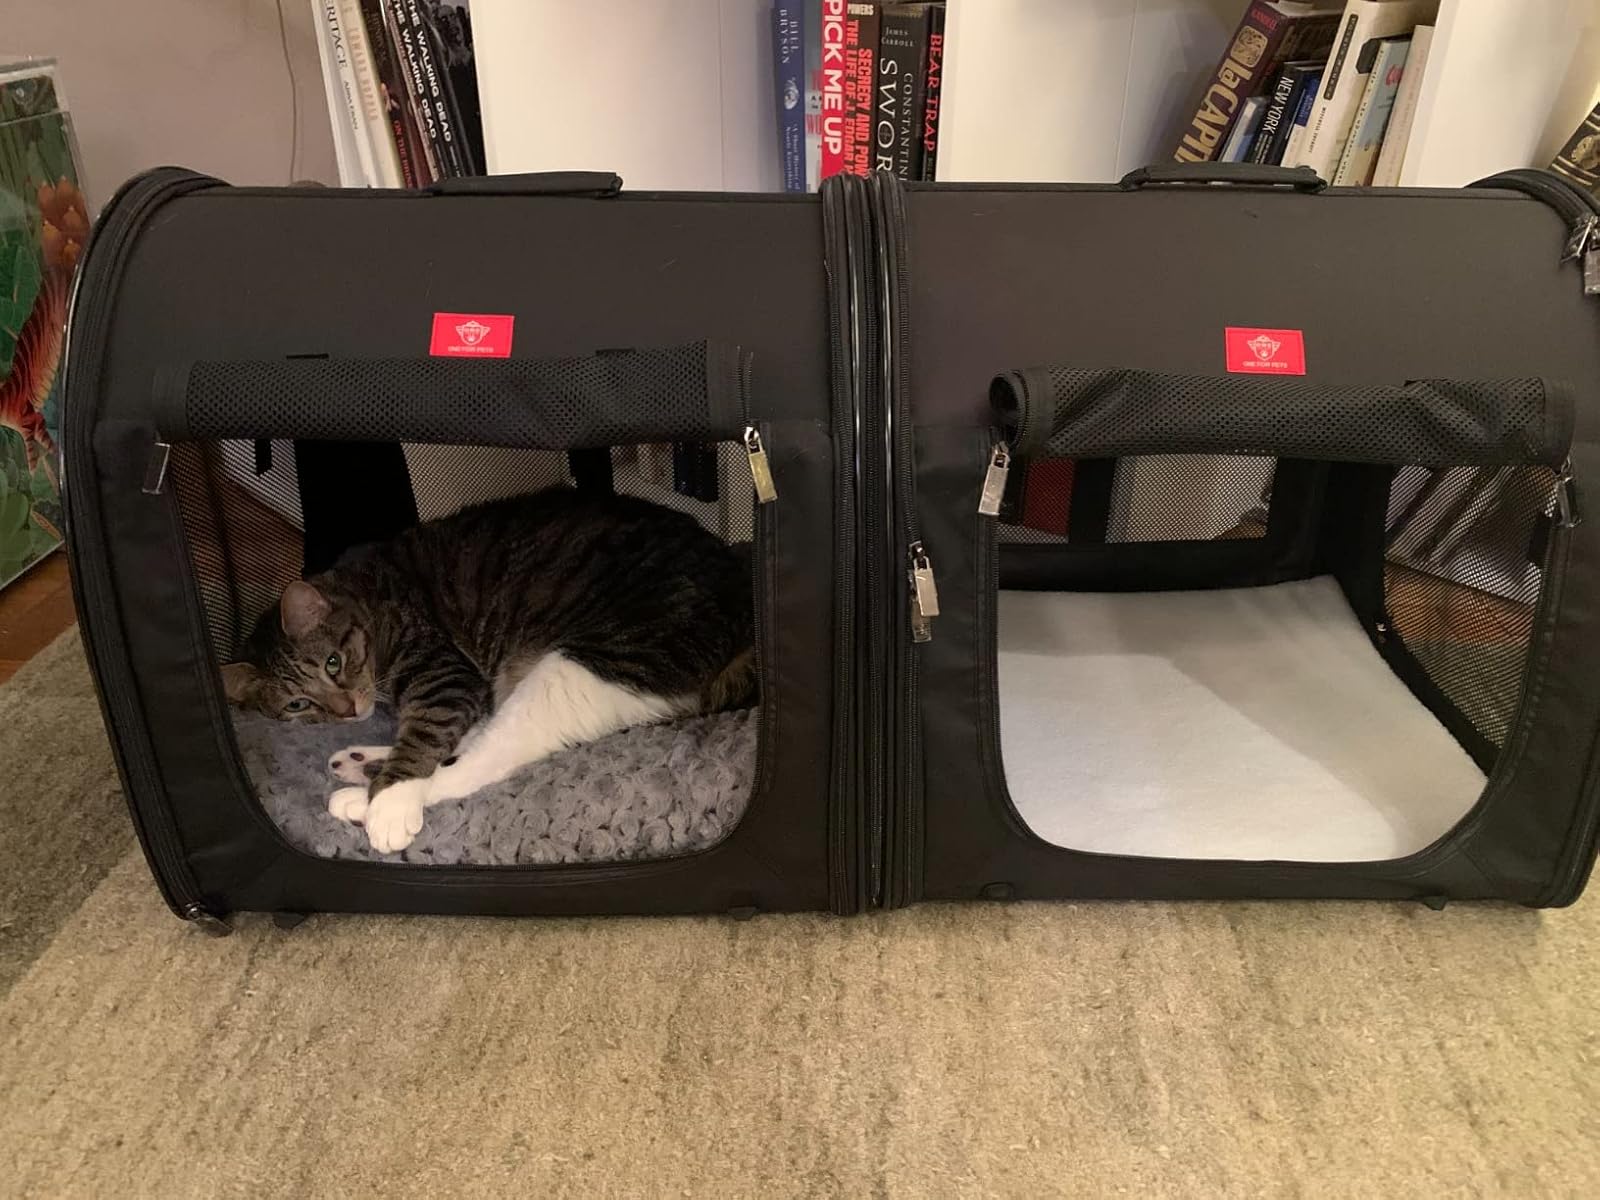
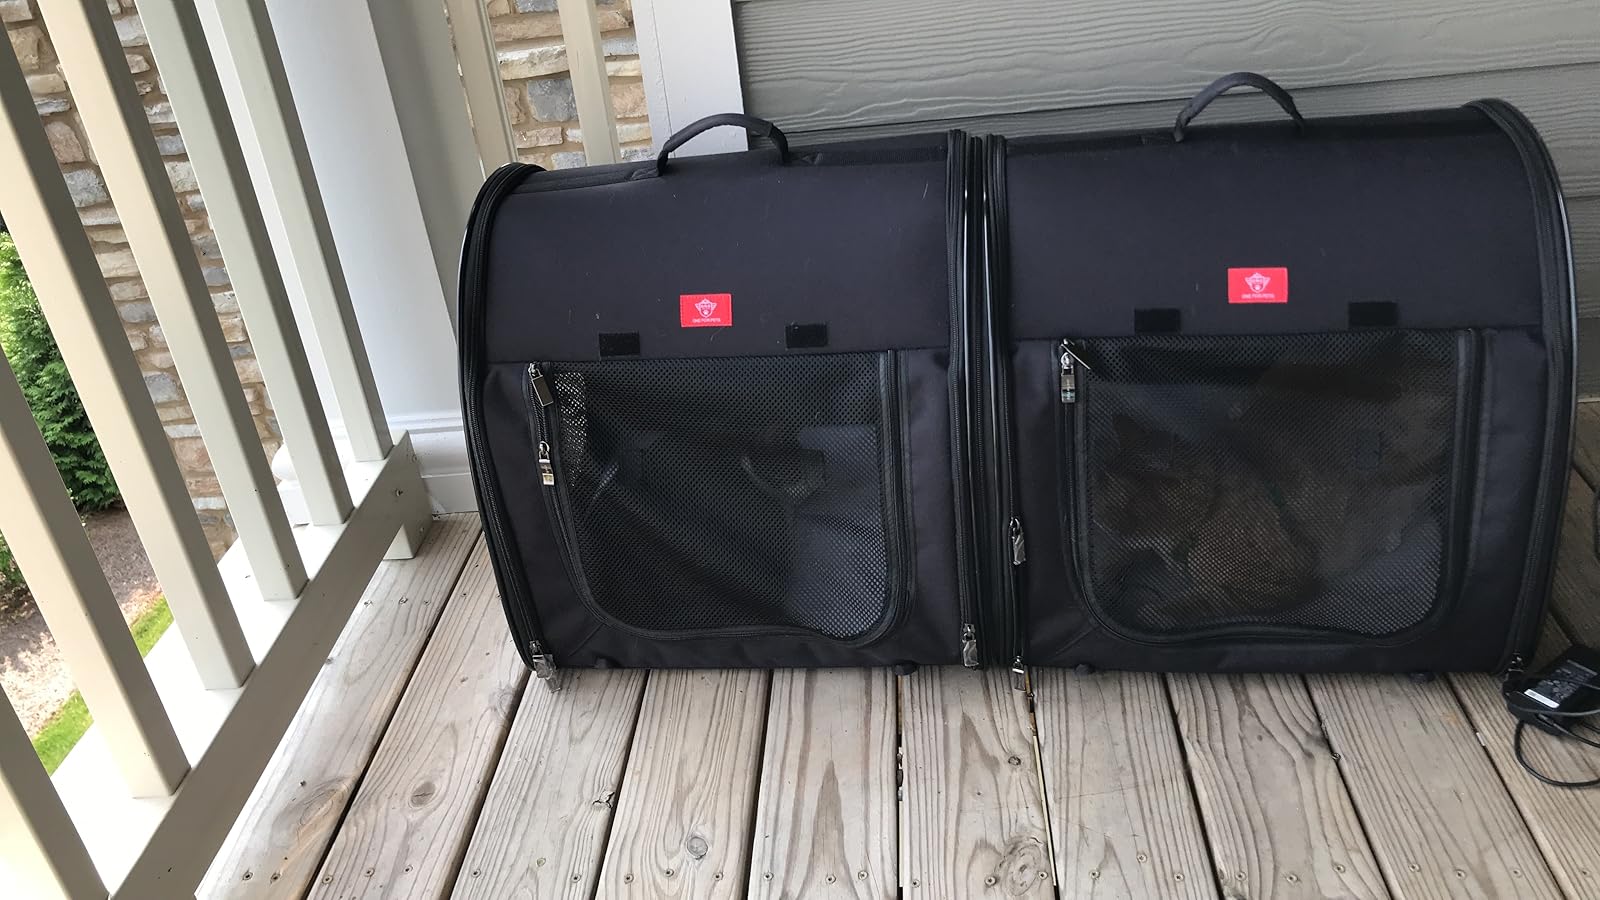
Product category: items_kennel
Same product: yes